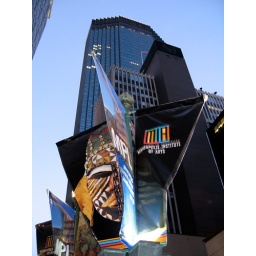
Advertisements for the Minneapolis Institute of Art are seen against a tall glass building in downtown Minneapolis.